Raijin

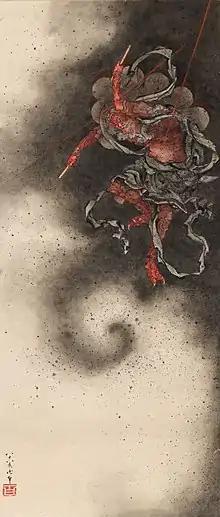
"Raijin" by Katsushika Hokusai Hanging scroll painting, 1834–1849

Raijin is often depicted with a fierce, frightening face and a muscular figure with gravity-defying hair. He is surrounded by Taiko drums that he plays to create the sound of thunder. Raijin holds large hammers in his hands that he uses to play the drums. In some cases, Raijin is portrayed with three fingers which are said to represent the past, present and future. Two of the most notable sculptures of Raijin are located in the Sanjusangendo temple and the Taiyuin Rinnoji temple.